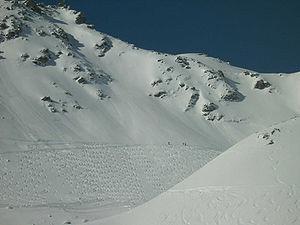
Le hors-piste est la pratique de descente sur des pentes enneigées non damées, en dehors des itinéraires balisés ou surveillés d'une station de ski, des pistes de ski, après avoir utilisé pour la montée des structures ou des engins mécanisés, pour déboucher soit sur une piste ouverte, soit sur un départ de remontée mécanique, soit sur un point de reprise de transport.